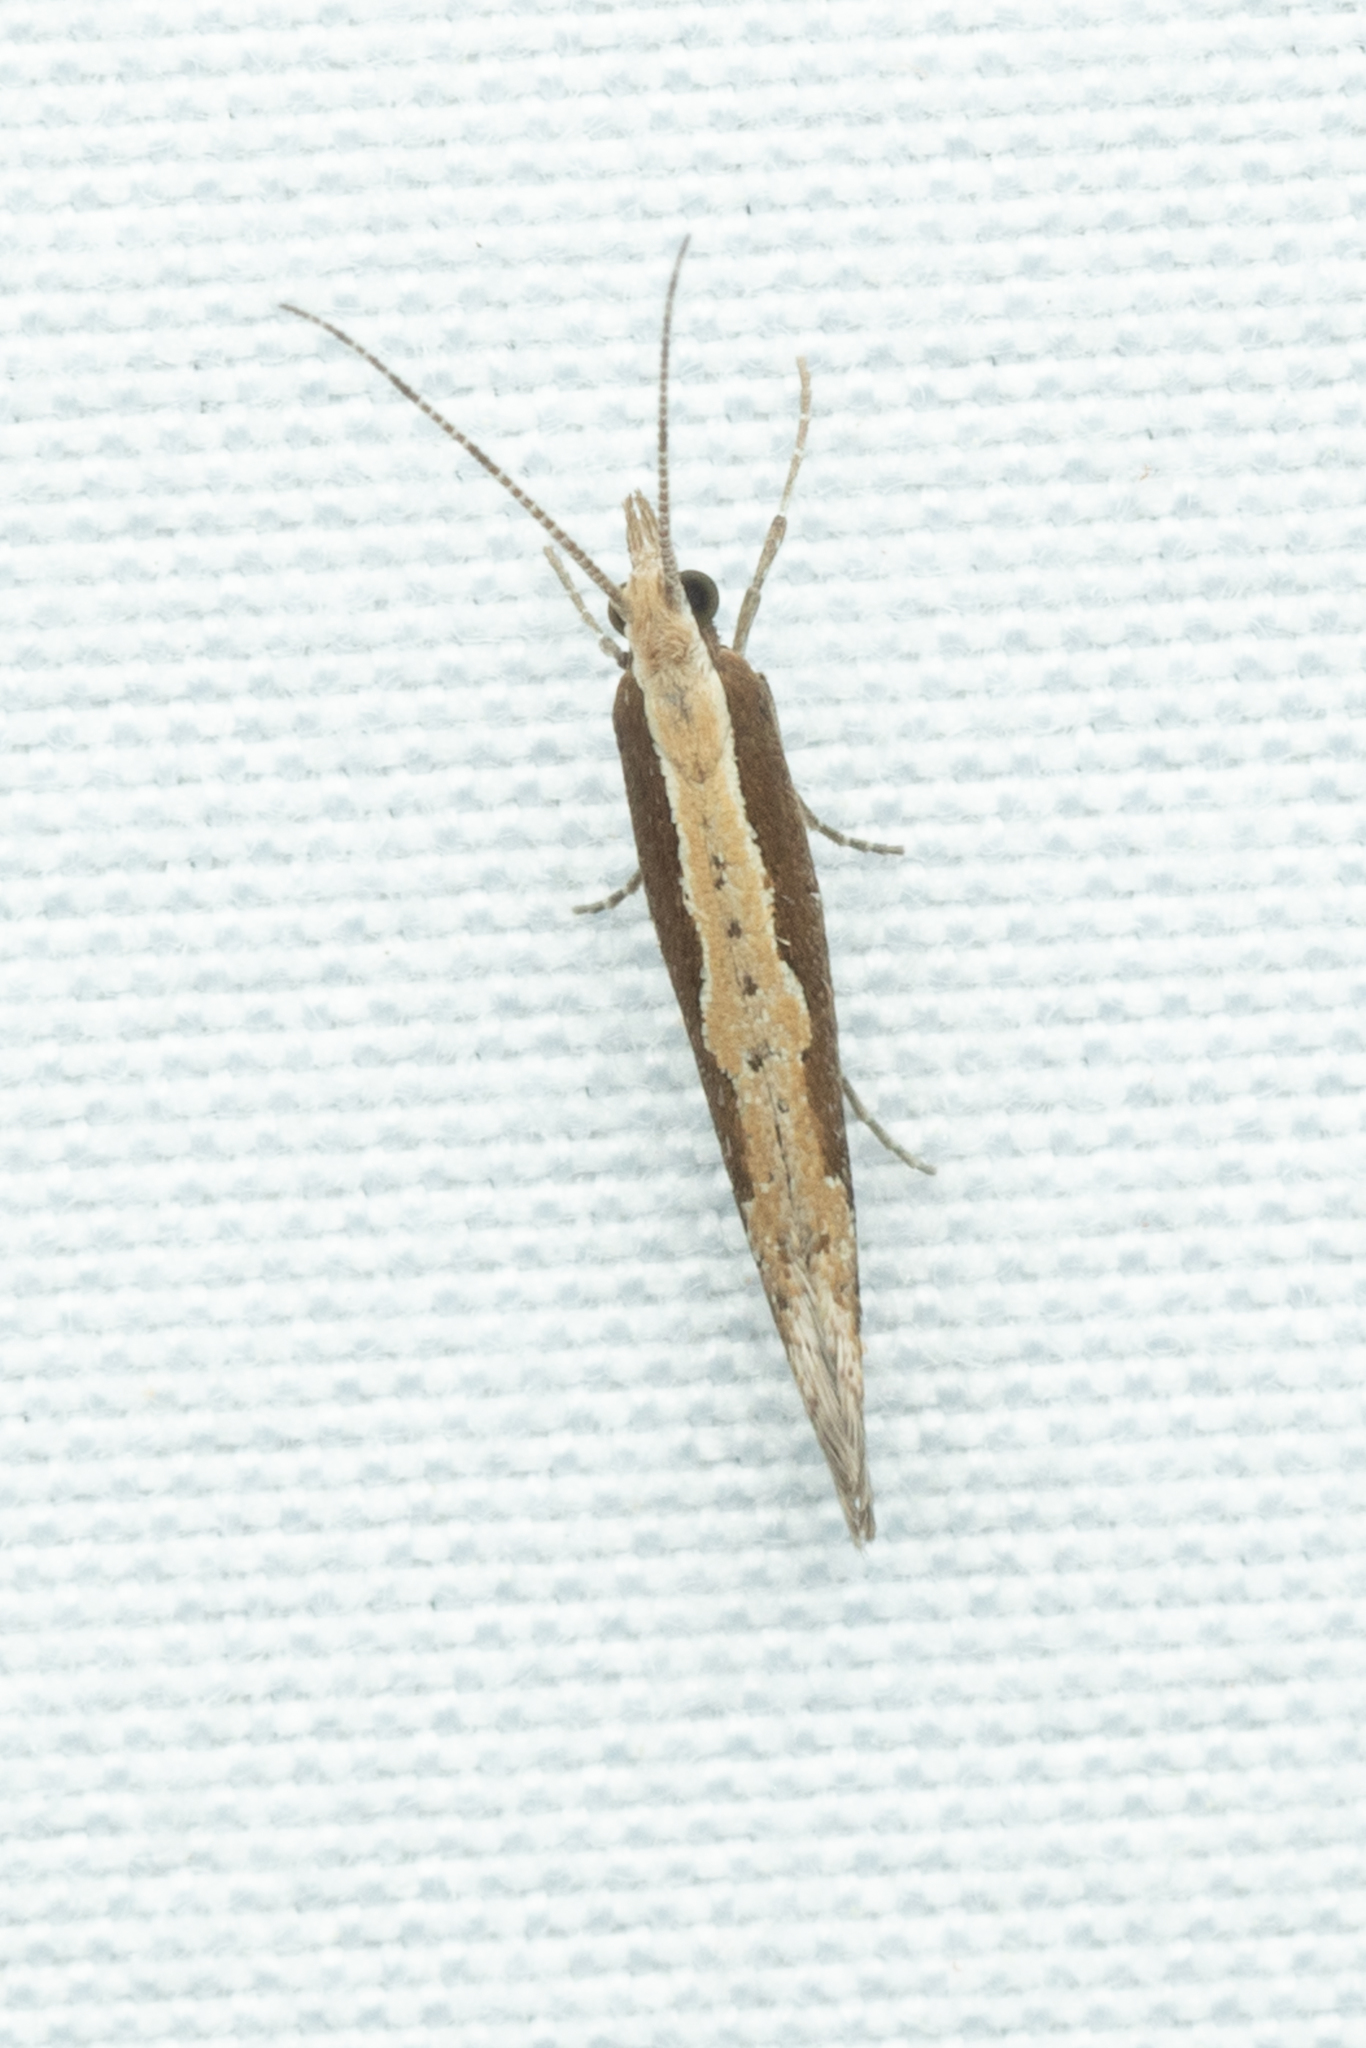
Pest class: diamondback_moth